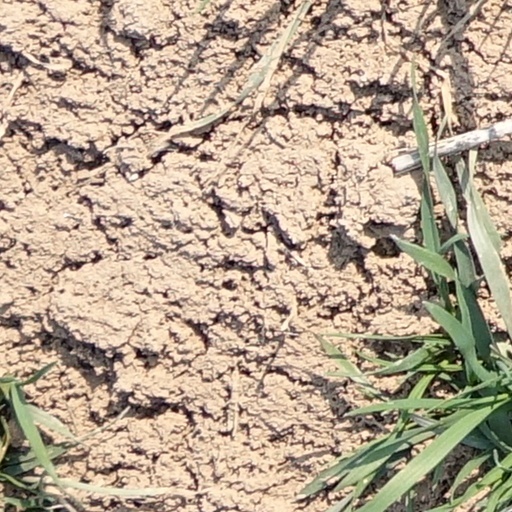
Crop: wheat